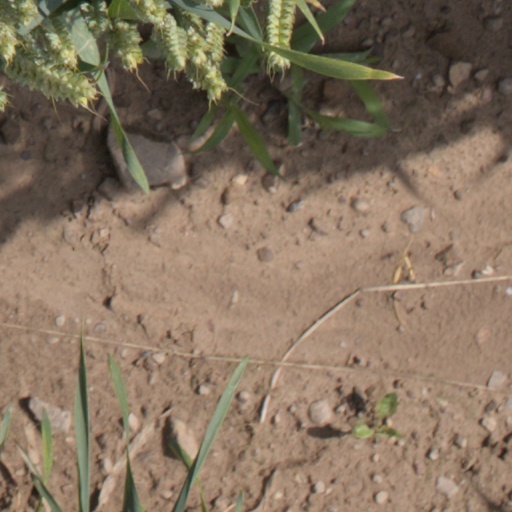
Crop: wheat